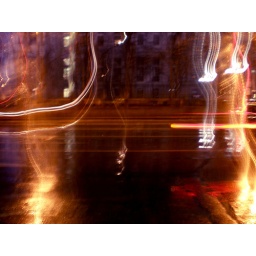
cars racing by City Hall, Philadelphia. smeared light from lamp posts and headlights.